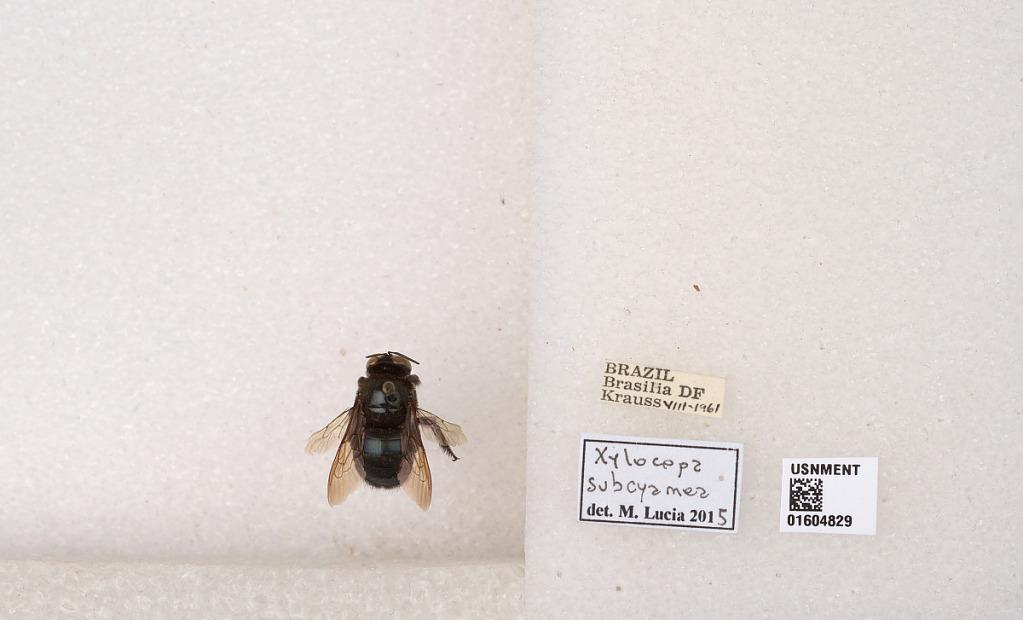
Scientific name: Xylocopa (Schonnherria) subcyanea Pérez
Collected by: Krauss
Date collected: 1961-8-1
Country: Brazil
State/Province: Federal
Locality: Brasilia
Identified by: Lucia, M.